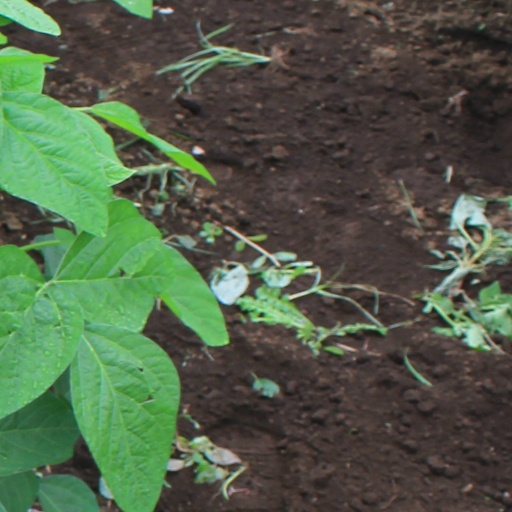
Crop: soybean